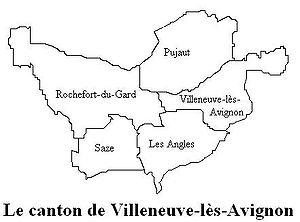
Le canton de Villeneuve-lès-Avignon est une division administrative du département français du Gard, dans l'arrondissement de Nîmes.